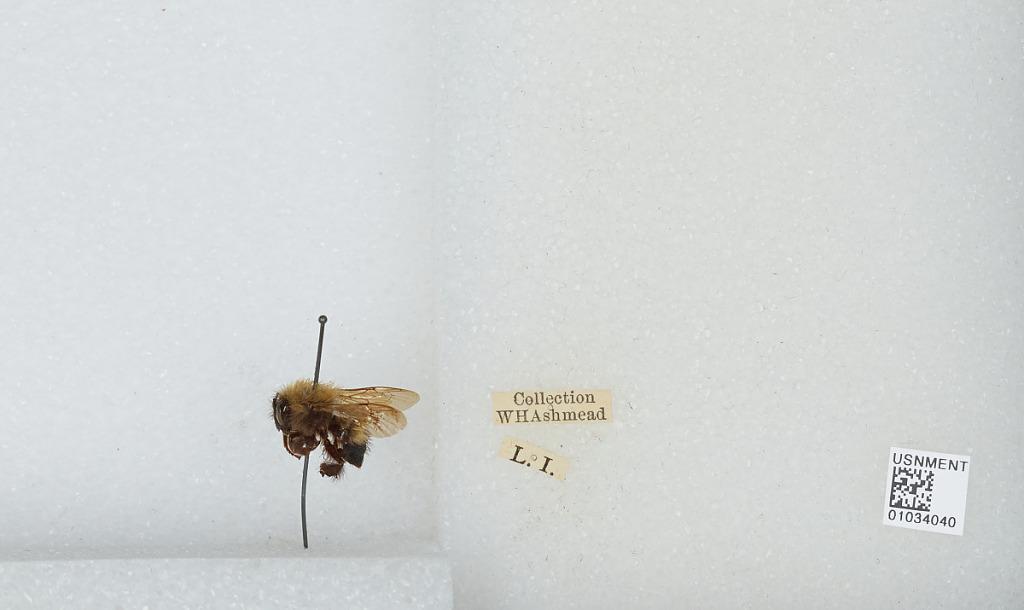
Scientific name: Bombus (Pyrobombus) perplexus Cresson
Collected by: W. Ashmead
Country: United States